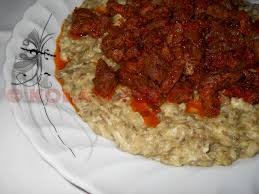
Yemek: hunkar_begendi